Aspect ratio (aeronautics)

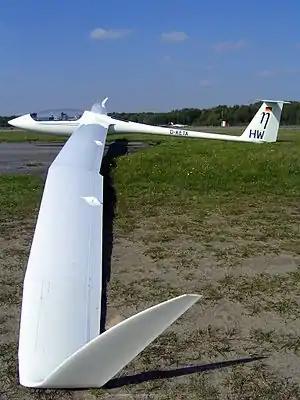
Extremely high aspect ratio wing (AR=51.33) of the Eta motor glider providing a L/D ratio of 70

Although a long, narrow wing with a high aspect ratio has aerodynamic advantages like better lift-to-drag-ratio (see also details below), there are several reasons why not "all" aircraft have high aspect-ratio wings: